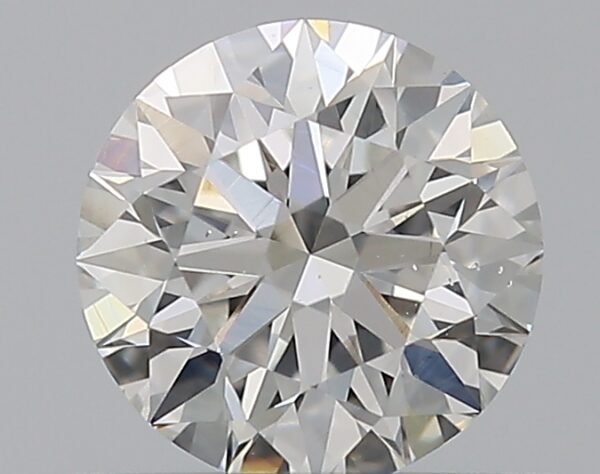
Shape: round
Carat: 0.55
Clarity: VS2
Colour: F
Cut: EX
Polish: EX
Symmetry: EX
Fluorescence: ST
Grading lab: GIA
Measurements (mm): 5.21 x 5.24 x 3.26